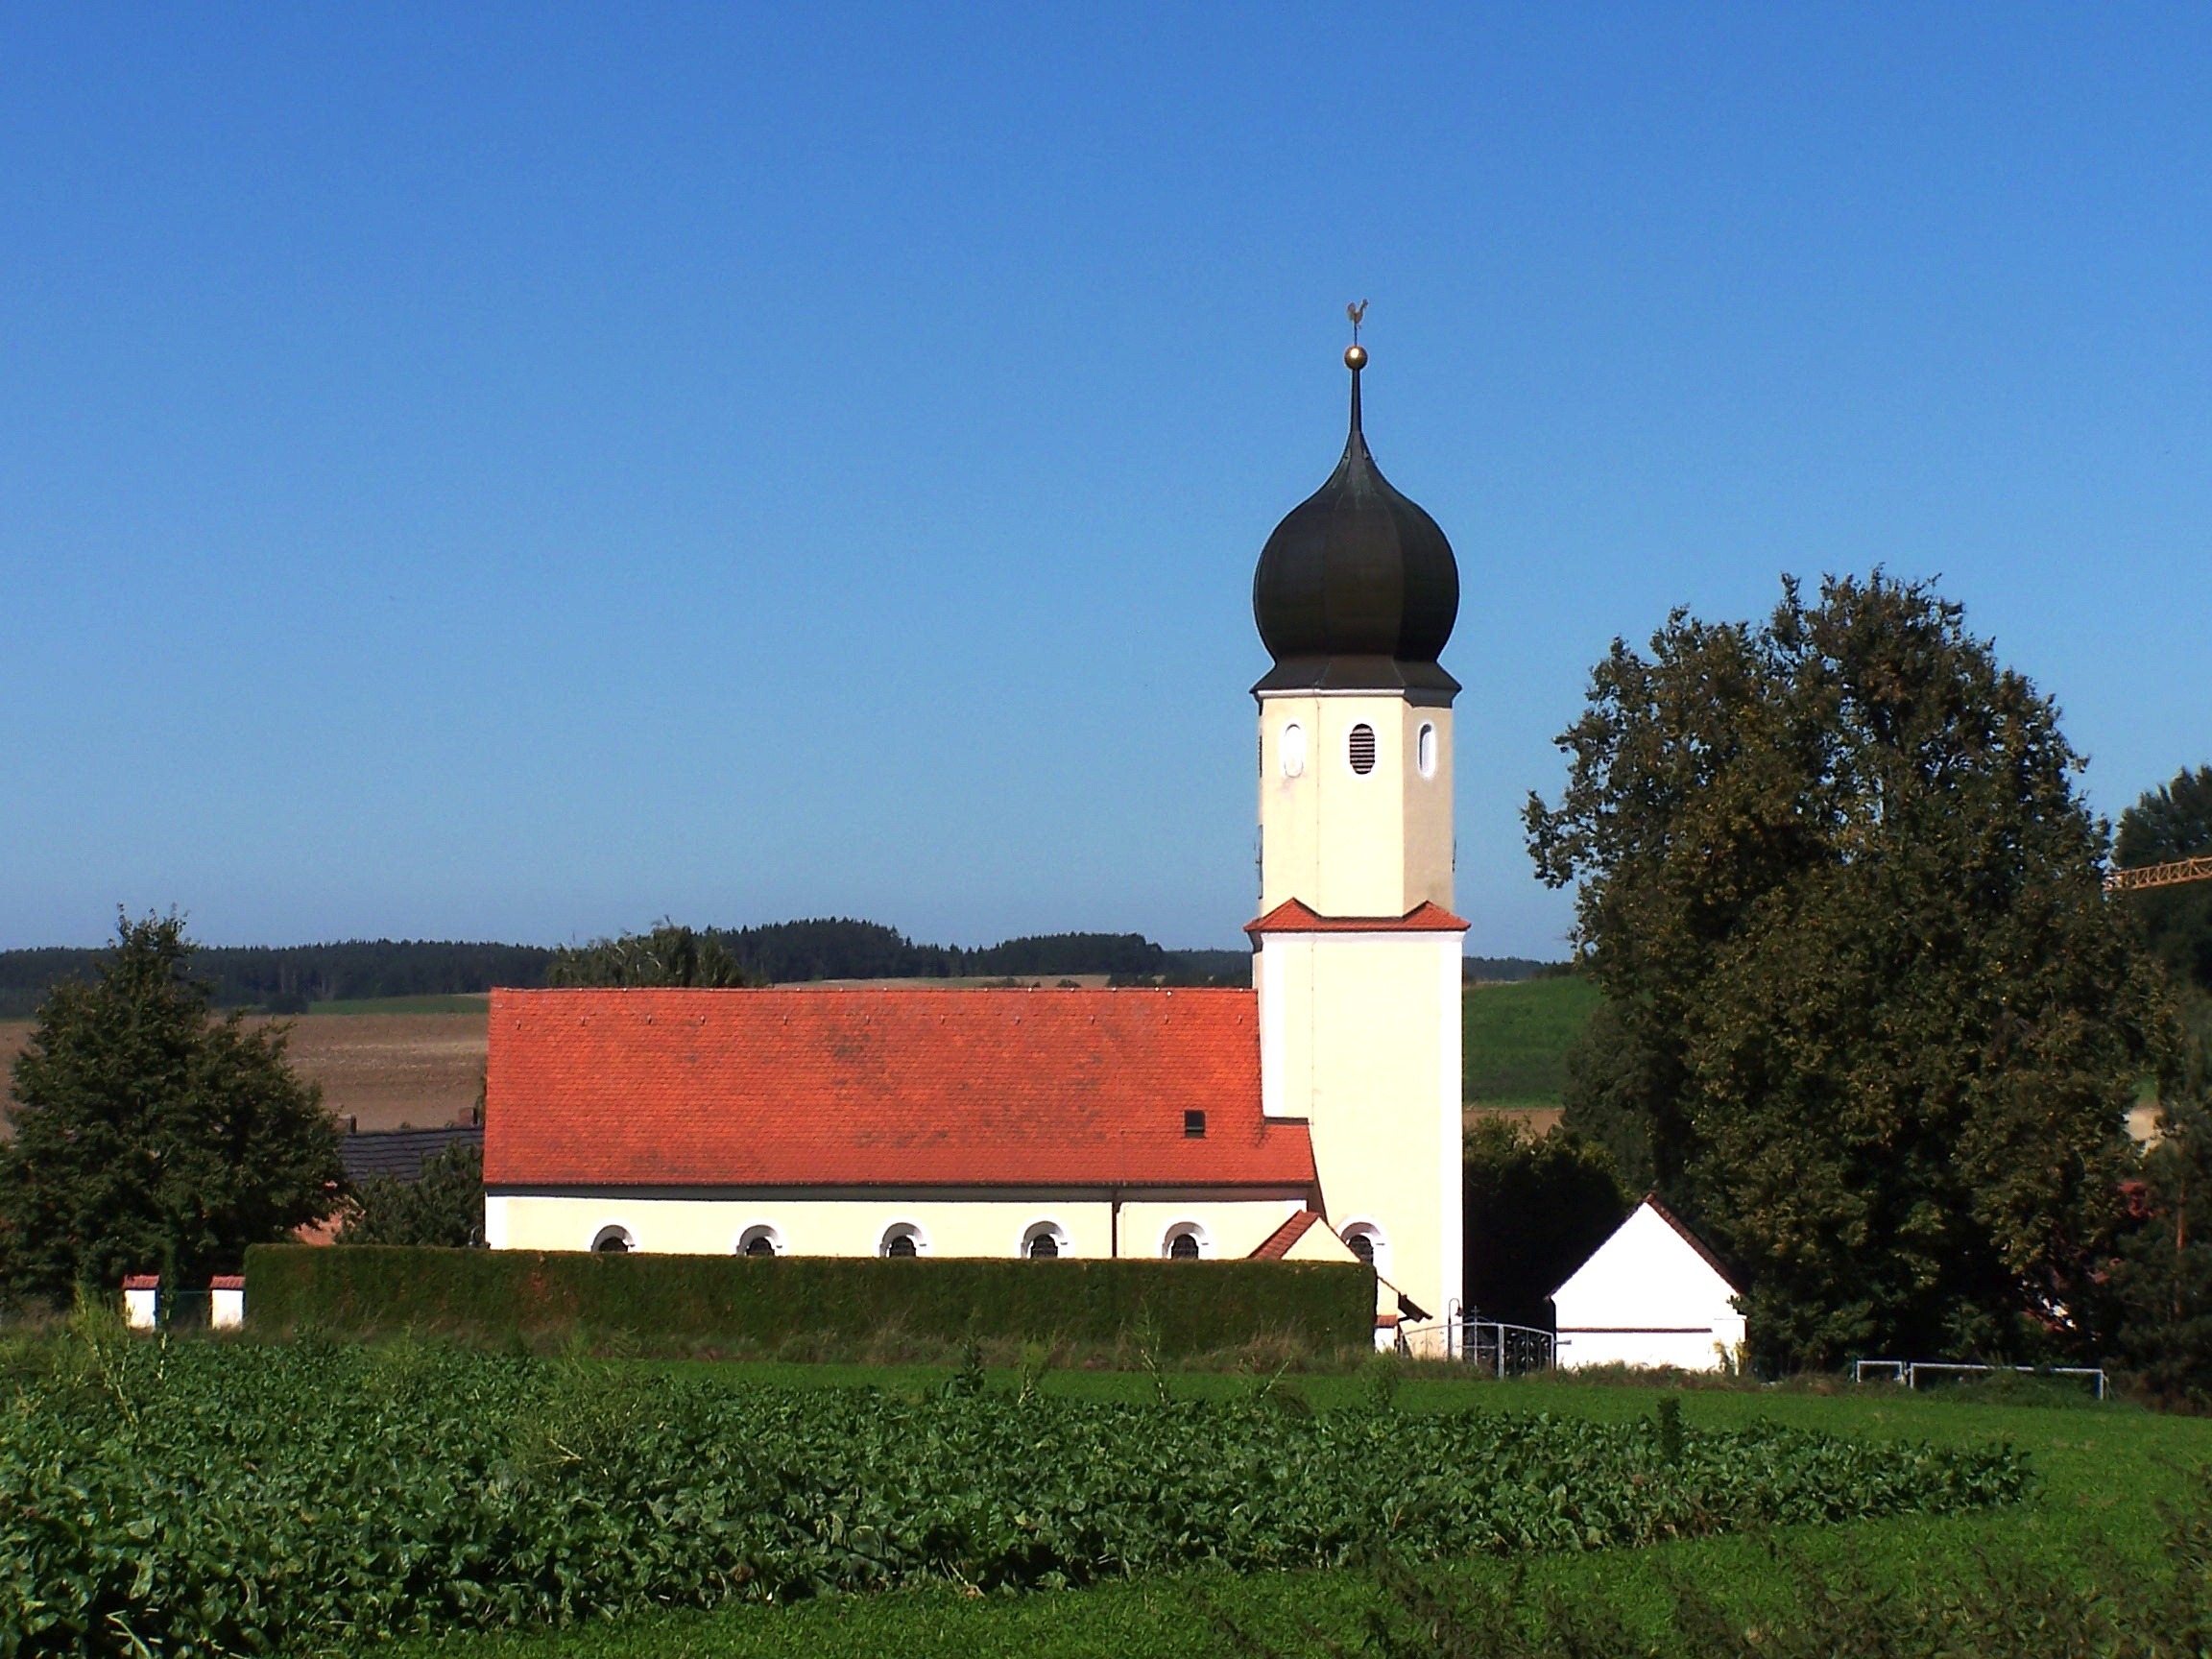
lighthouse, architecture, sky, countryside, building, country, rural, tower, church, chapel, place of worship, trees, clouds, fields, monastery, crops, germany, rural area